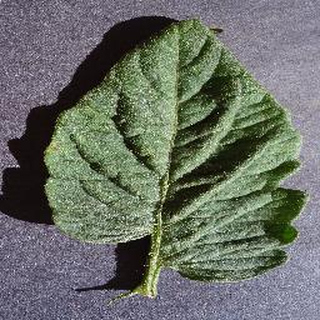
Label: healthy_tomato